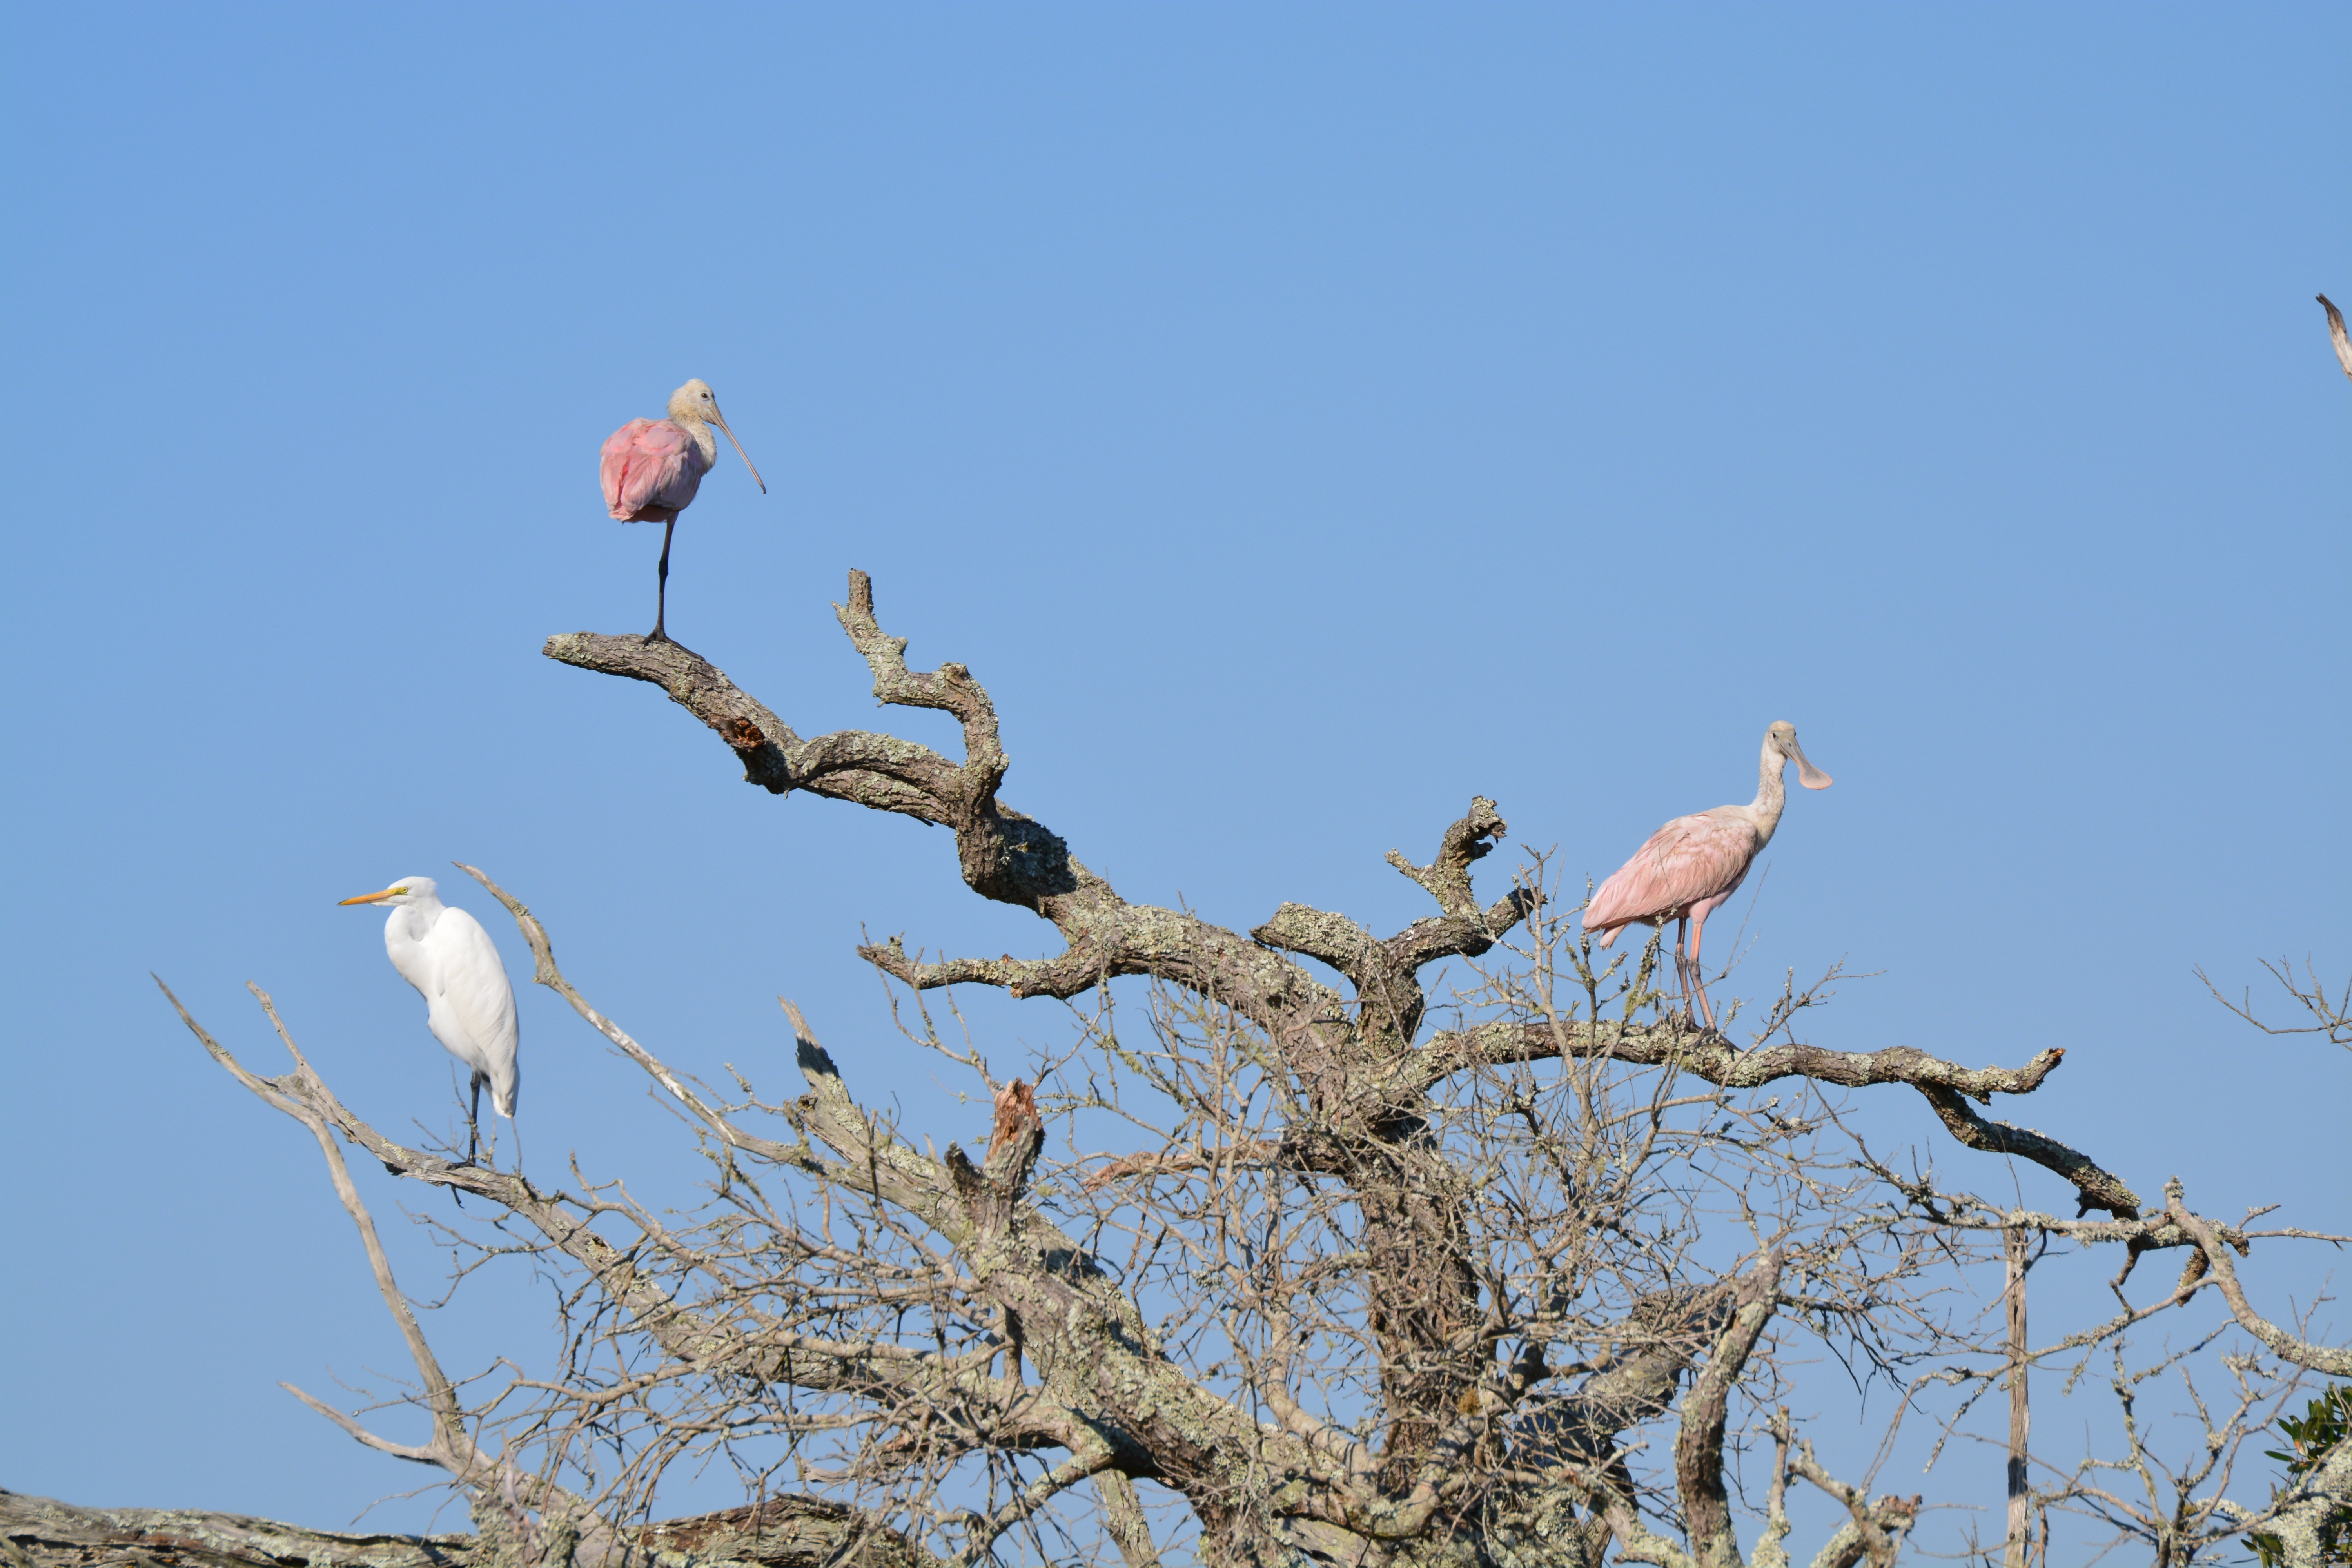
beach, coast, nature, branch, bird, flower, flock, wildlife, fauna, birds, vertebrate, jekyll island, animal migration